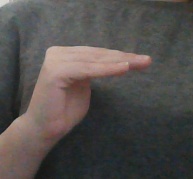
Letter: haa